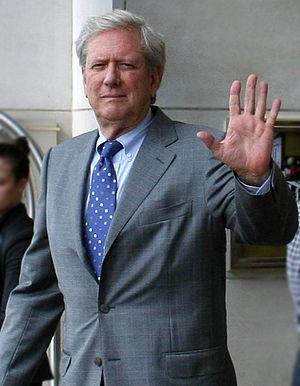
Michael Murphy est un acteur américain né le 5 mai 1938 à Los Angeles.